Roman military personal equipment

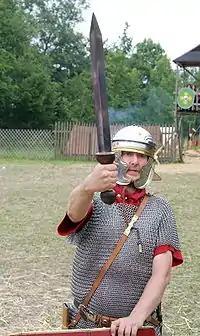
Re-enactor with Pompeii-type "gladius"

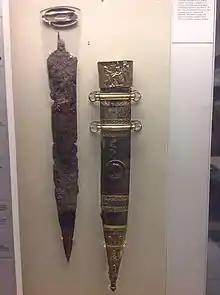
The Mainz Gladius on display at the British Museum, London

"Gladius" is the general Latin word for 'sword'. In the Roman Republic, the term "gladius Hispaniensis" (Spanish sword) referred (and still refers) specifically to the short sword, 60 cm (24 inches) long, used by Roman legionaries from the 3rd century BC. It is considered to be the primary weapon used by soldiers in war. Several different better-known designs followed; among collectors and historical reenactors, the two primary kinds of swords are known as the Mainz "gladius", and the Pompeii "gladius" which follows the Mainz type, which had itself followed the Hispaniensis (these names refer to where or how the canonical example was found). More recent archaeological finds have confirmed the appearance of the earlier version, the "gladius Hispaniensis". The legionaries wore their "gladii" on their right hips. In order to craft a sword with the strength and flexibility of the "gladius," blacksmiths used harder steels on the outer layers of the sword while using softer steels in the centre of the blade.